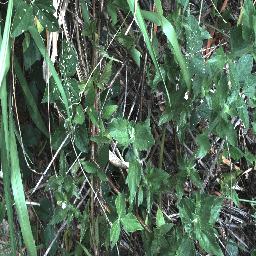
Label: siam_weed